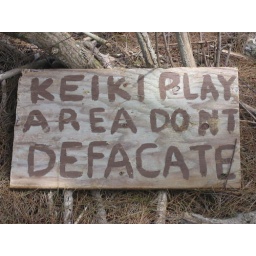
We ran across this sign in the midst of some trees on the island of molokai...it gave us all a laugh!